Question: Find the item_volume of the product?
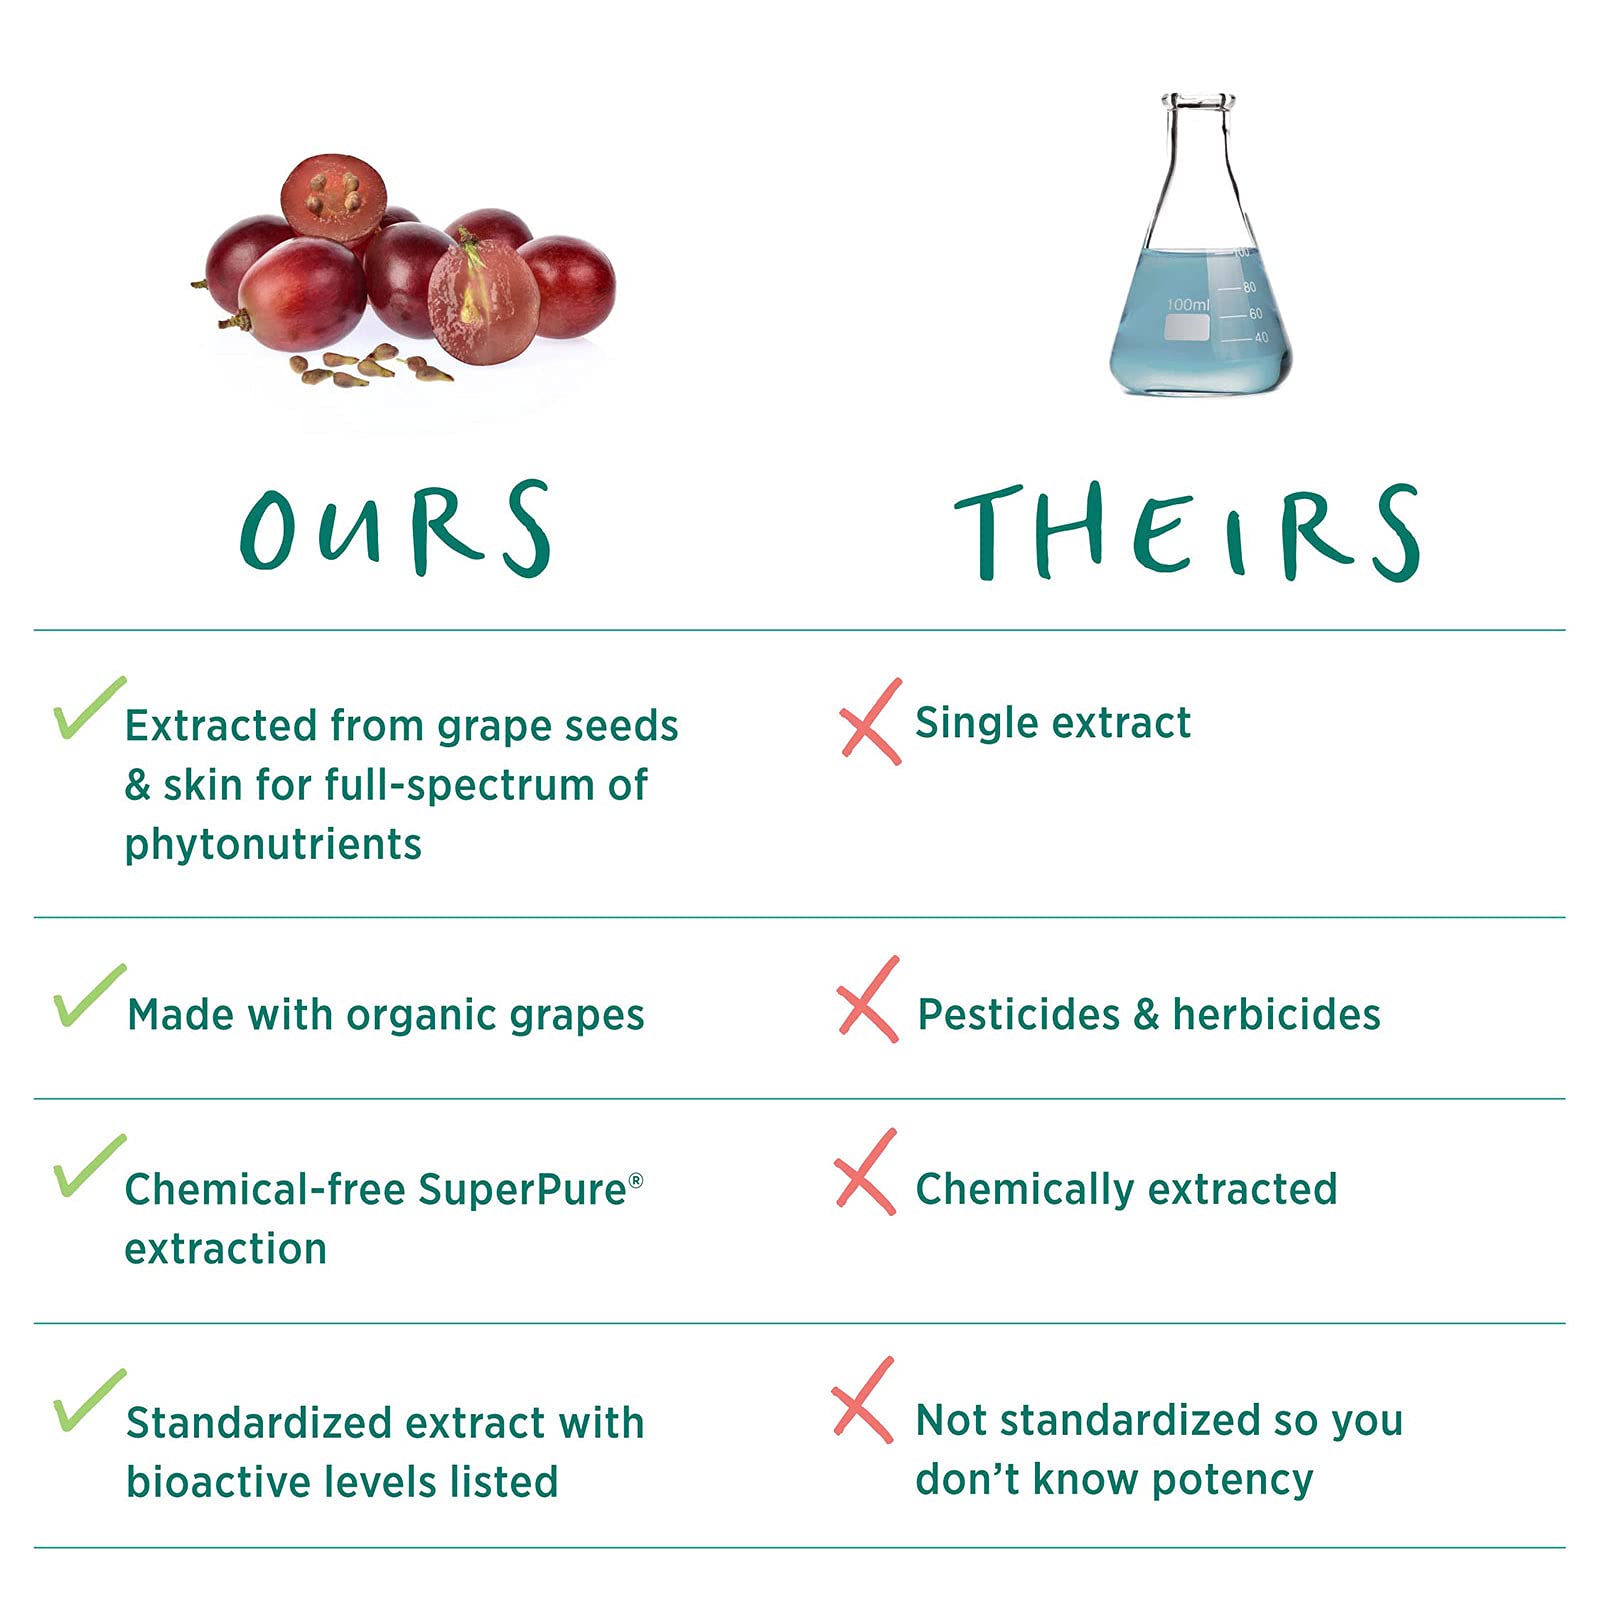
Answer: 100.0 millilitre